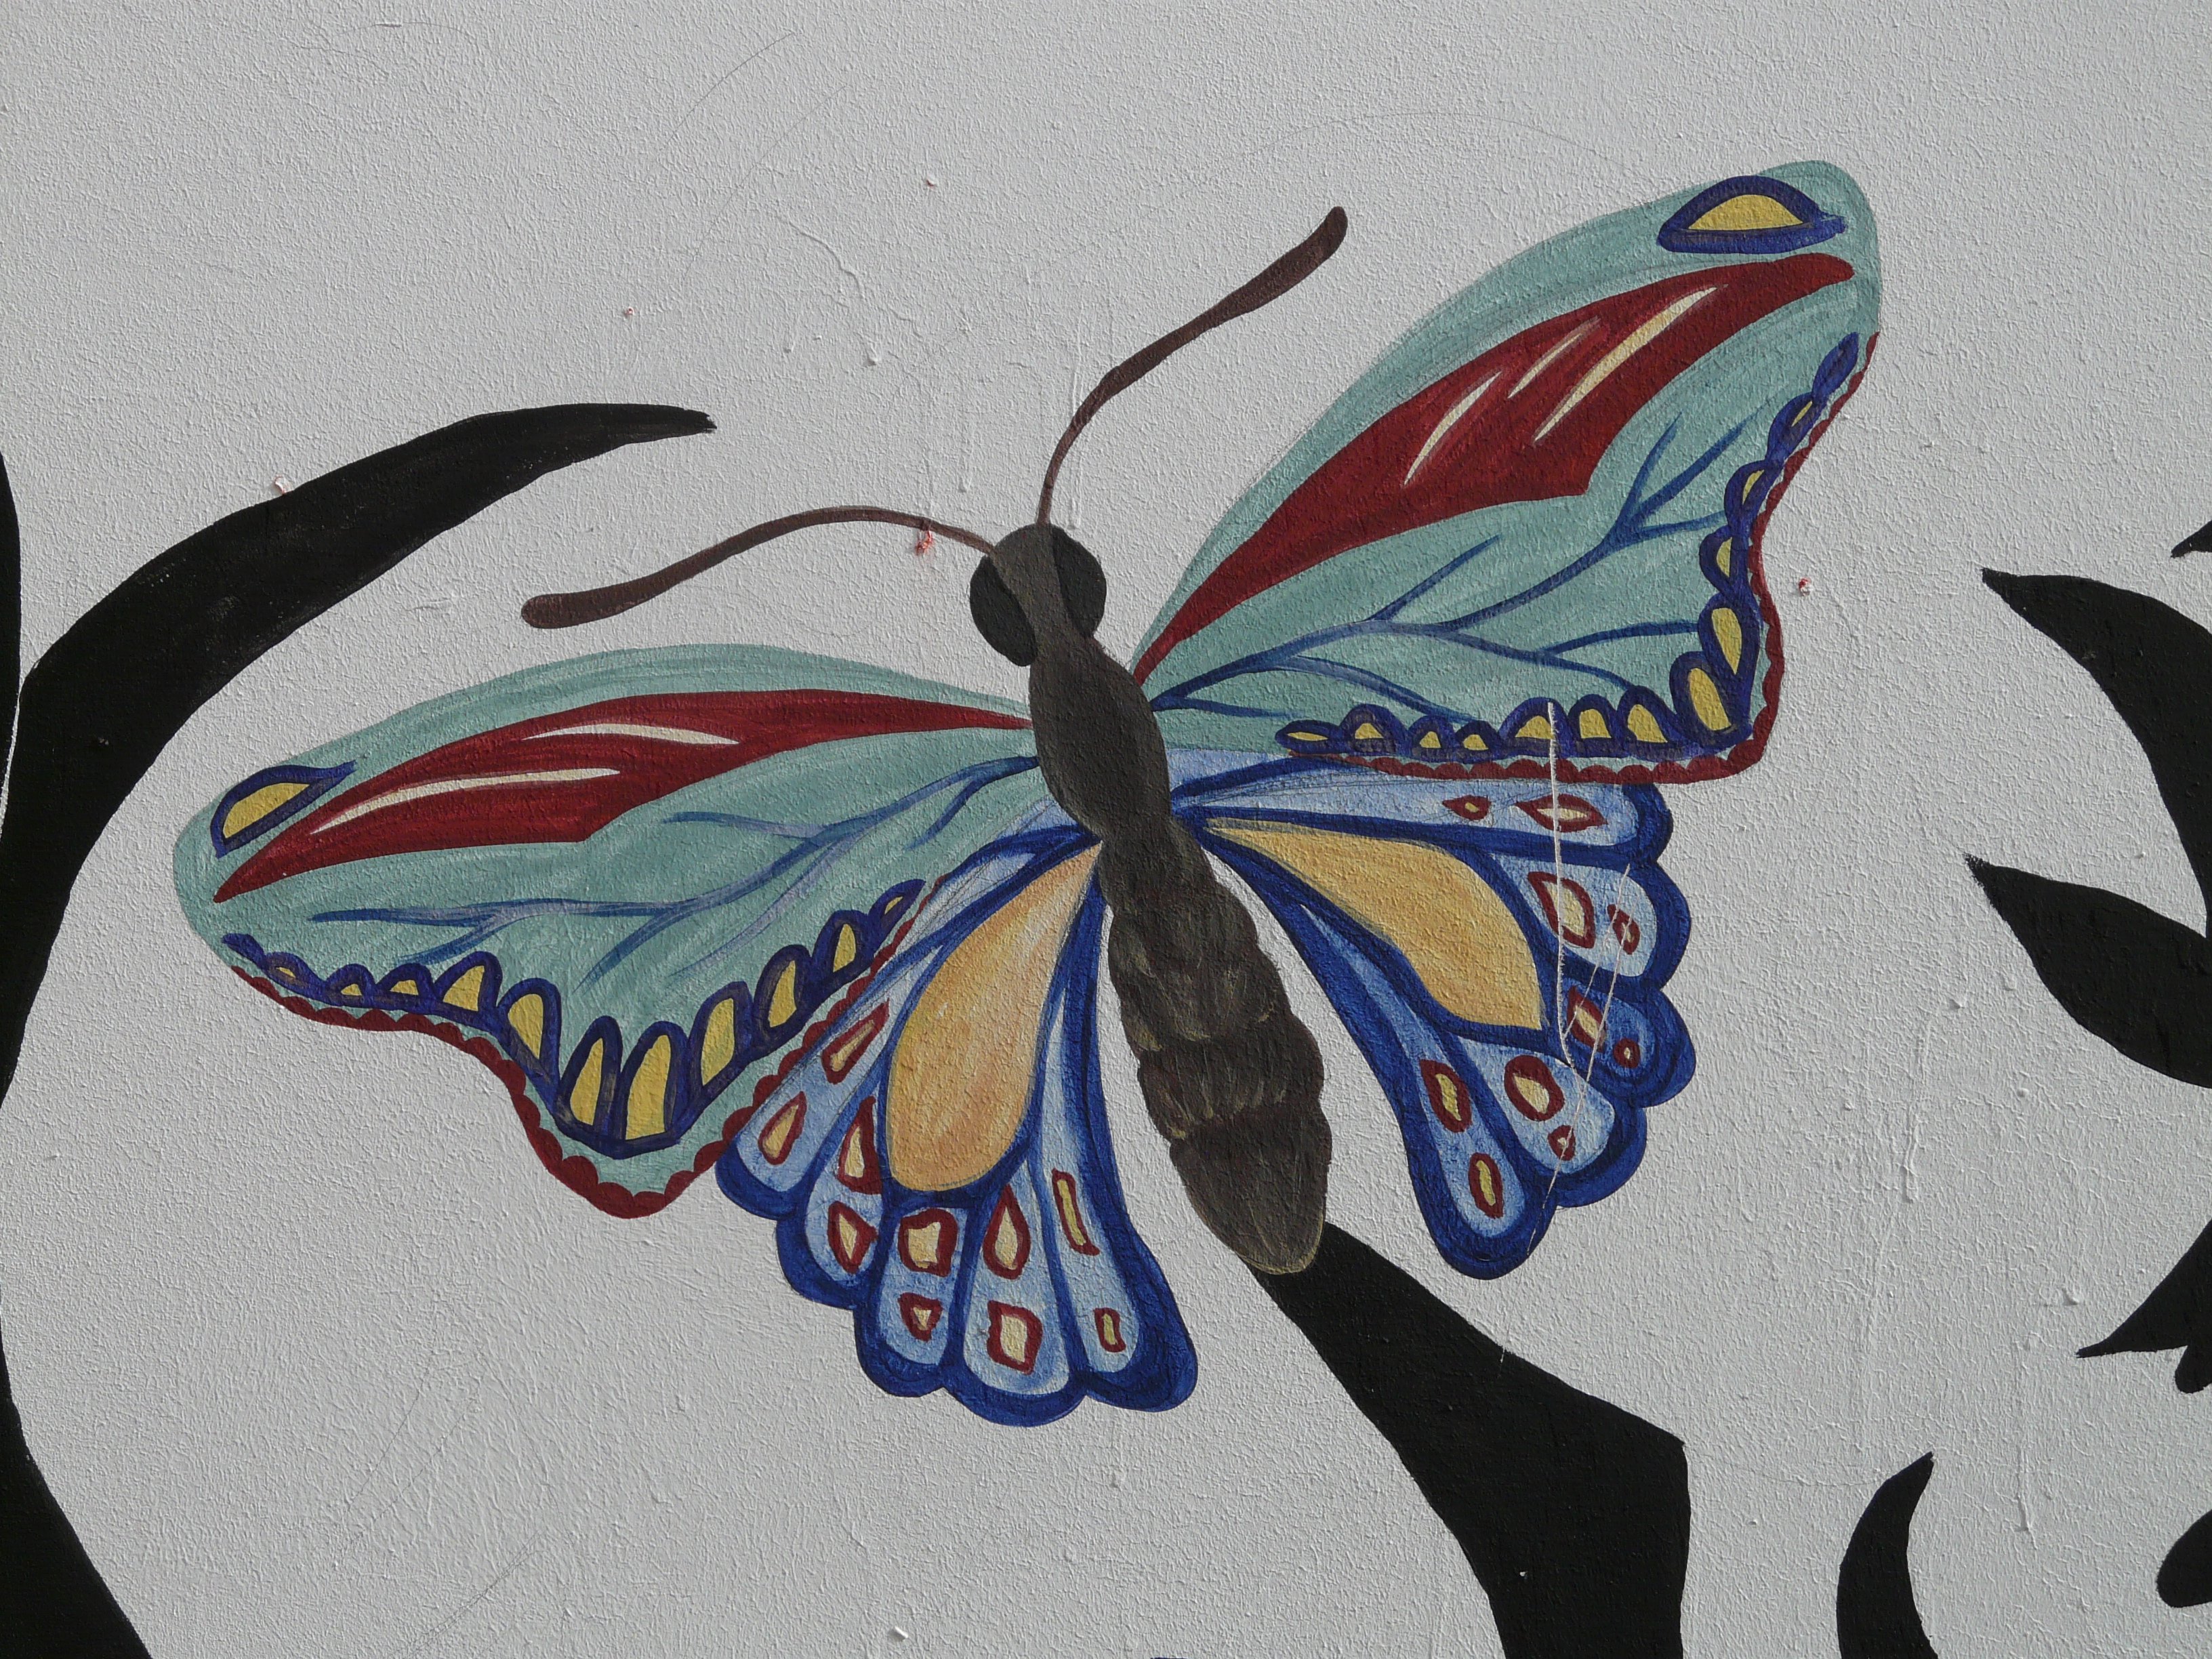
wing, window, animal, insect, blue, butterfly, invertebrate, painting, art, sketch, drawing, illustration, mural, moths and butterflies